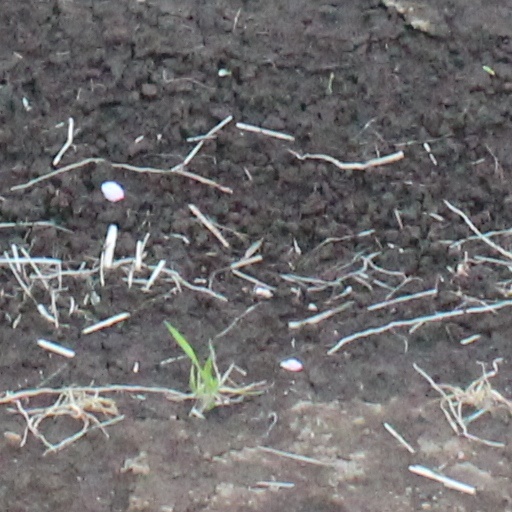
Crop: wheat